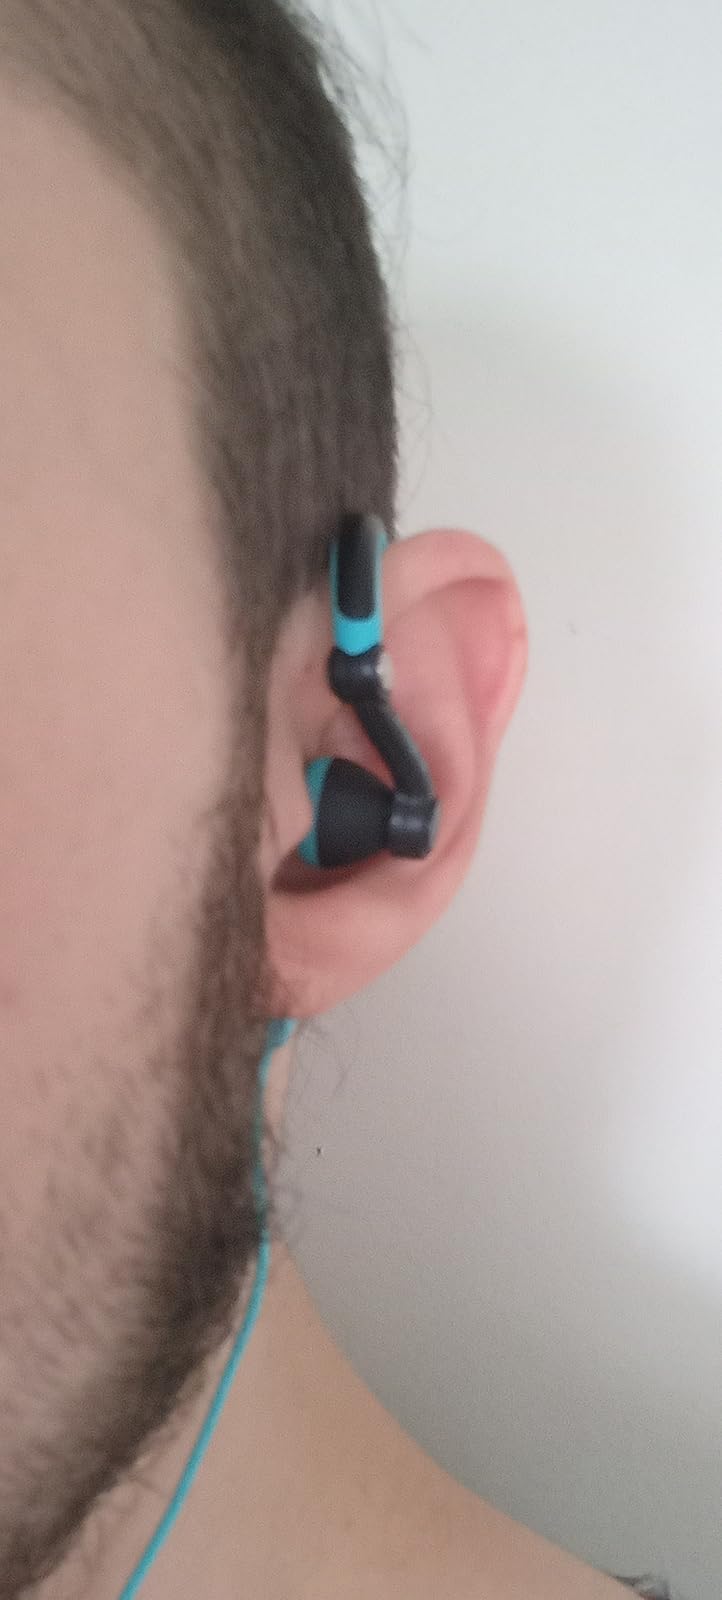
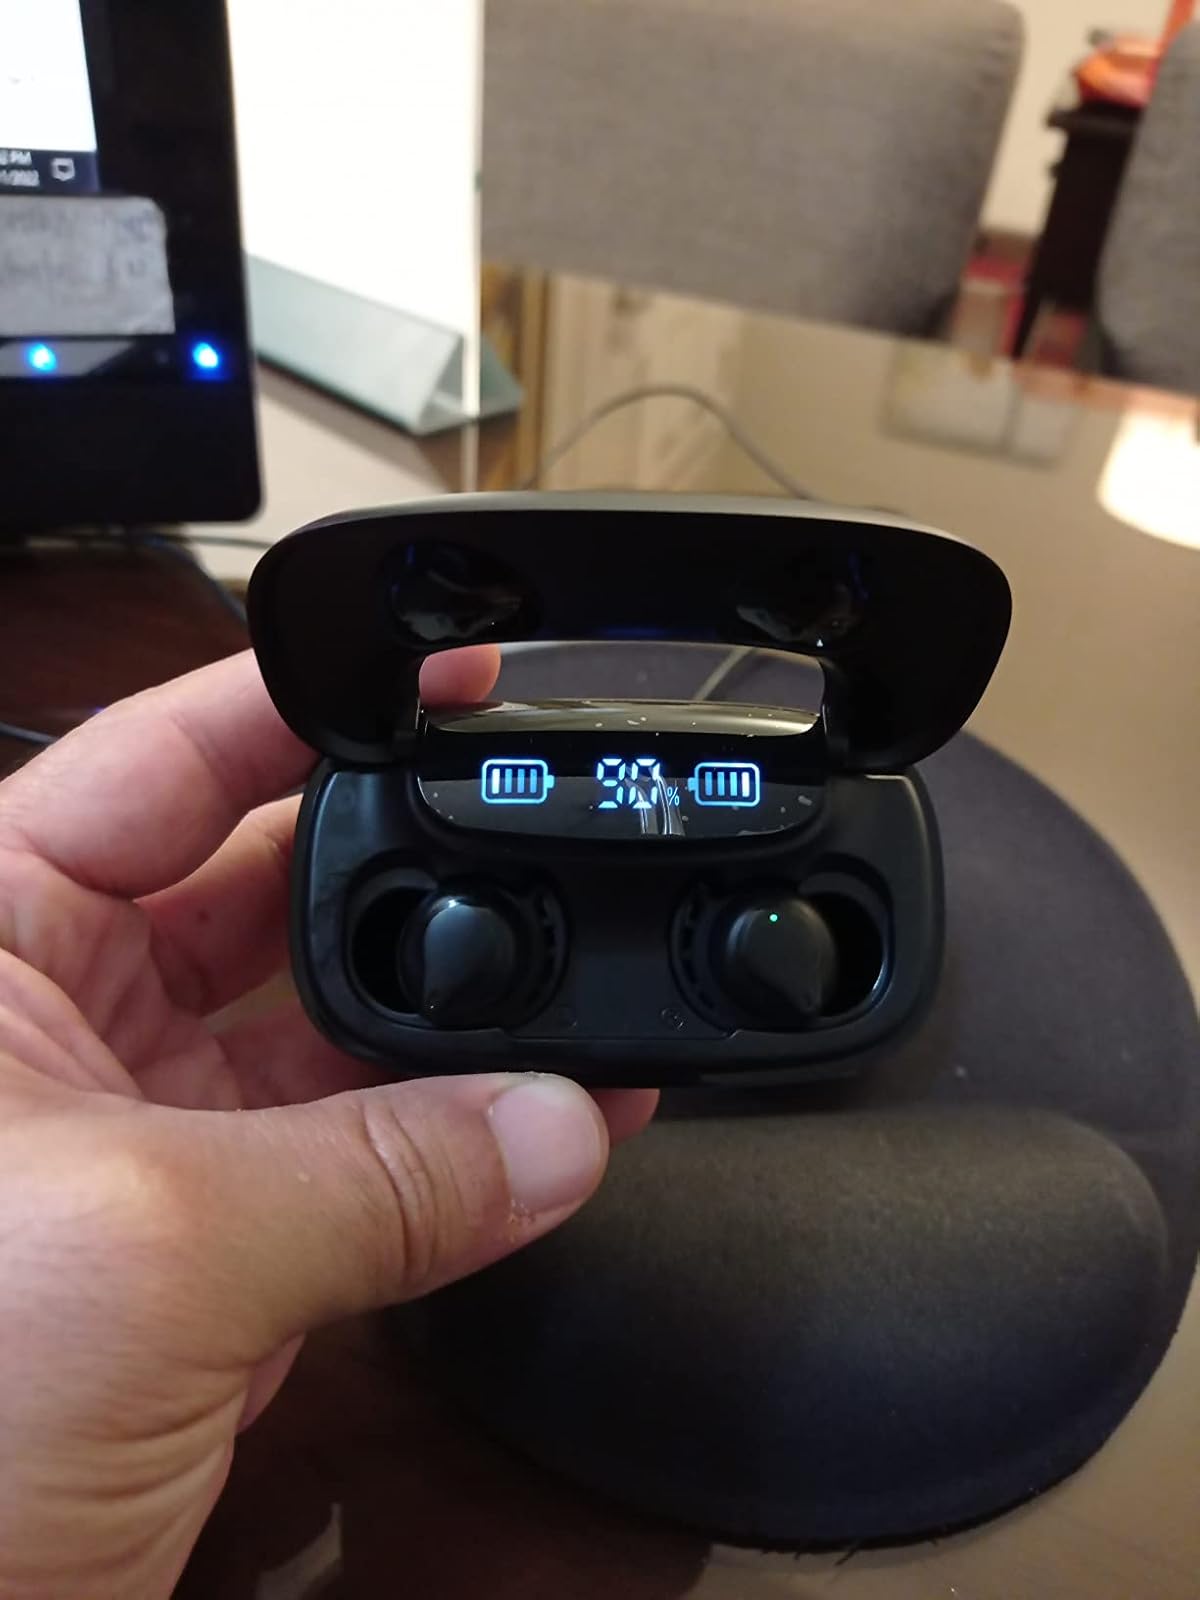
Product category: earbuds
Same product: no